Giuseppe Maria Mazza

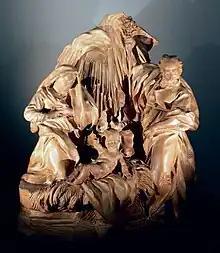

Giuseppe Maria Mazza (13 May 1653 – 6 June 1741) was one of the leading sculptors of Bologna, Italy, in the late 17th and early 18th centuries. He was trained as a painter, but is best known for his fine sculptural work in terracotta and stucco.